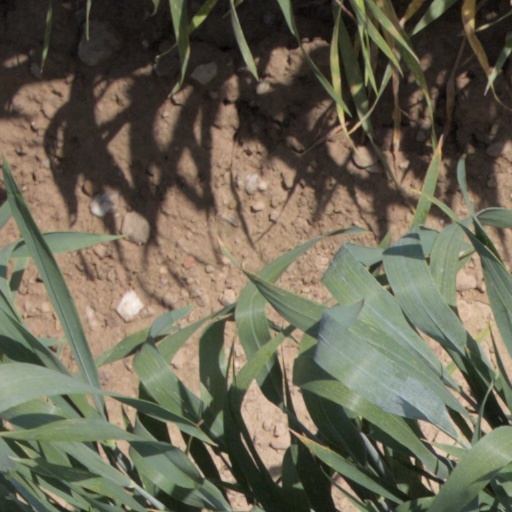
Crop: wheat